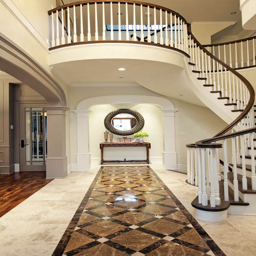
homes by the architecture and actor and person